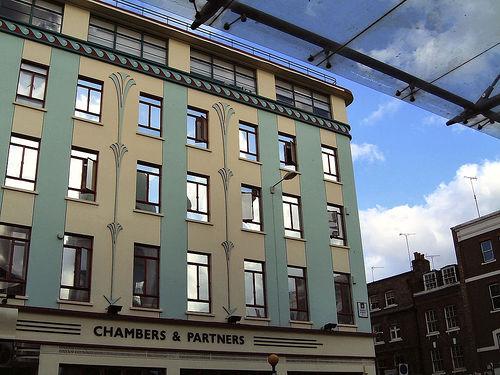
Weather: cloudy or overcast